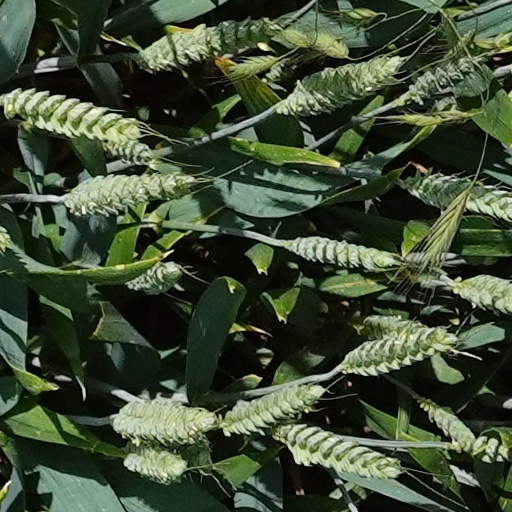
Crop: wheat